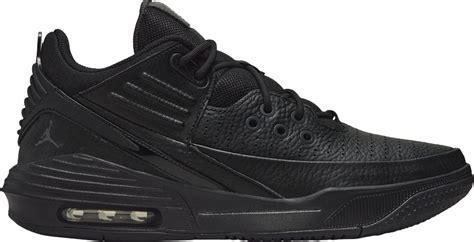
Brand: Jordan
Model: Max Aura 5